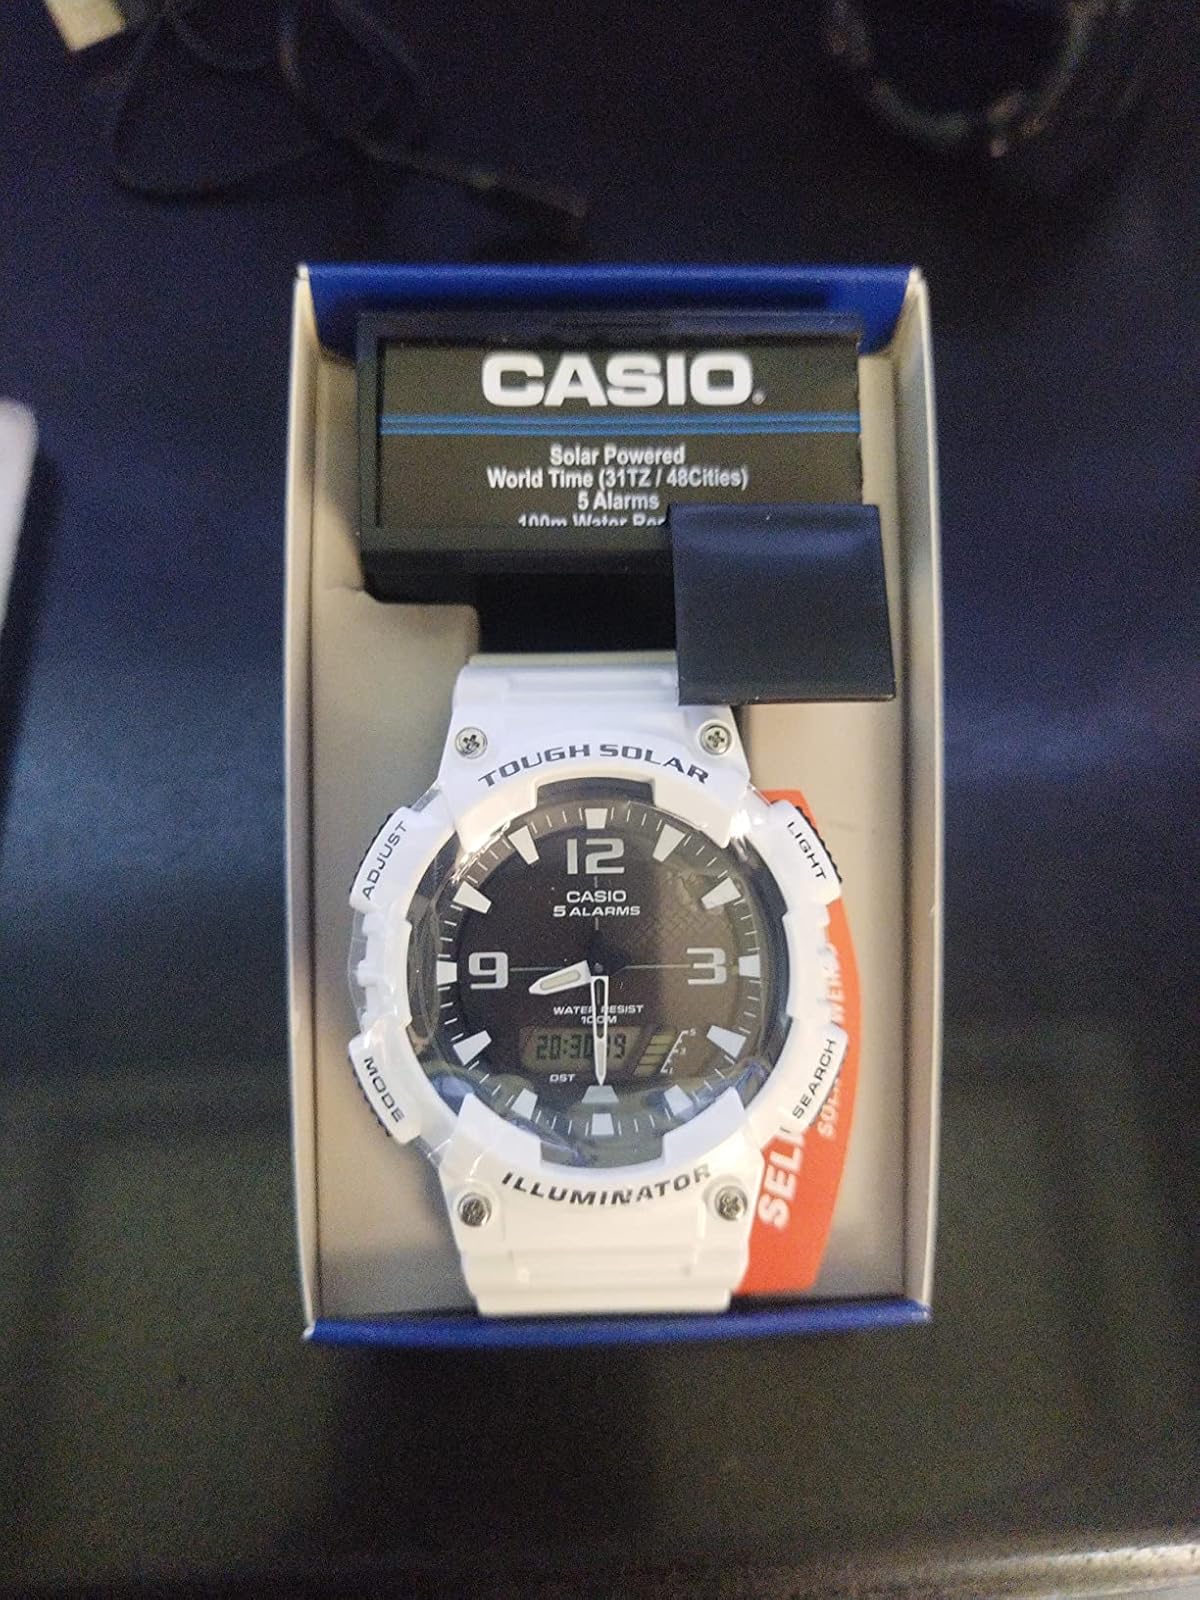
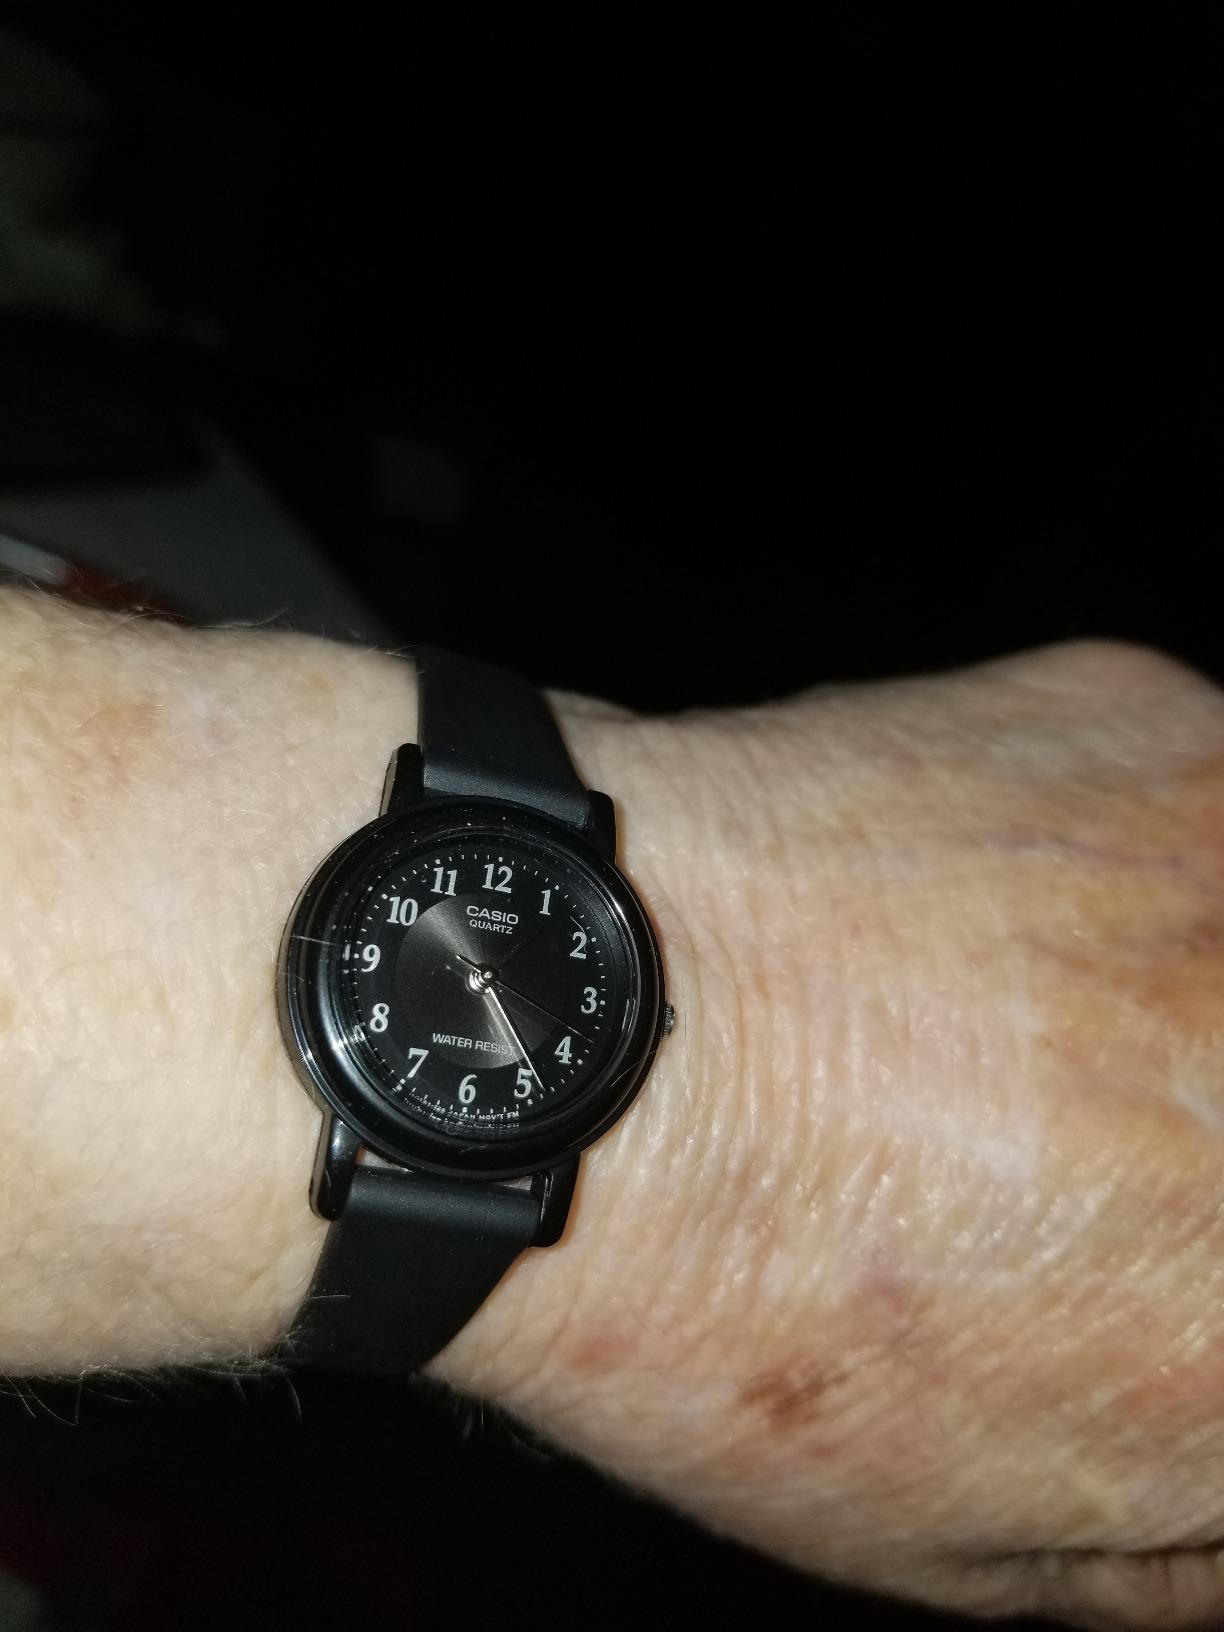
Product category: accessories_watch
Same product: no